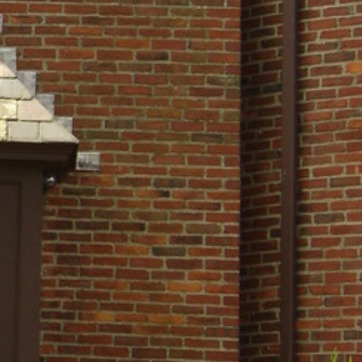
Material: brick